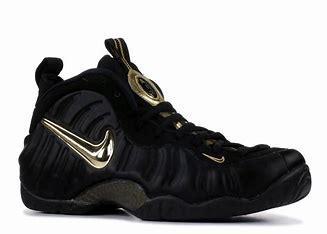
Brand: Nike
Model: Air Foamposite Pro